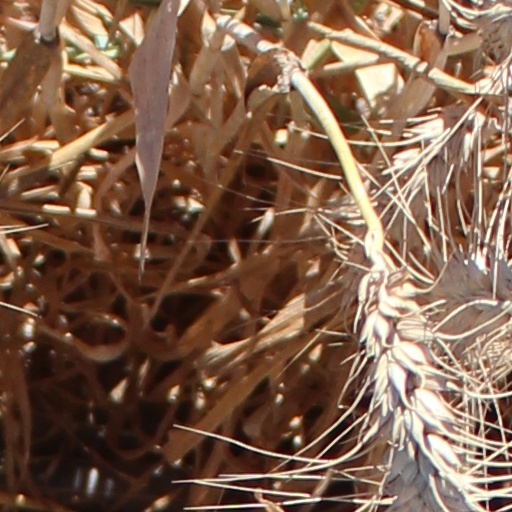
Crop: wheat